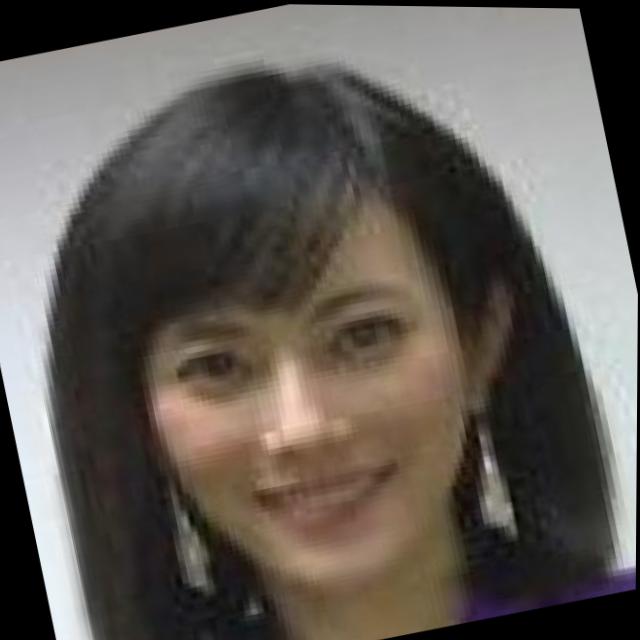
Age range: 21-44